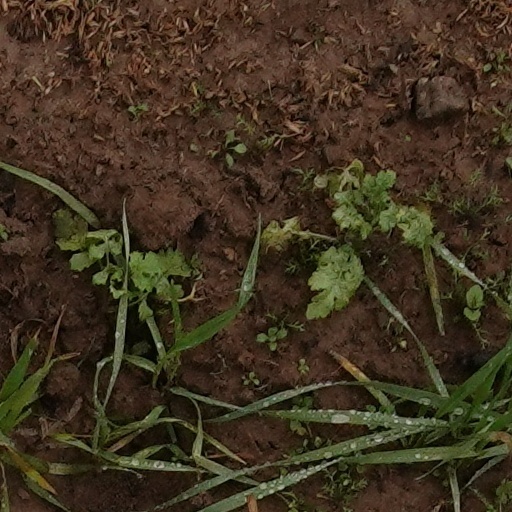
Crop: wheat